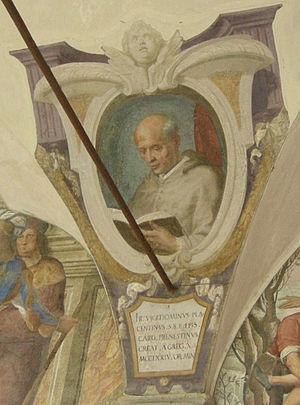
Guillaume Vicedomino de Vicedominis est un cardinal italien du XIIIᵉ siècle. Il est un neveu du pape Grégoire X, par sa mère.